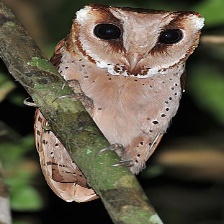
Species: ORIENTAL BAY OWL
Scientific name: PHODILUS BADIUS
ImageNet parent category: great_grey_owl